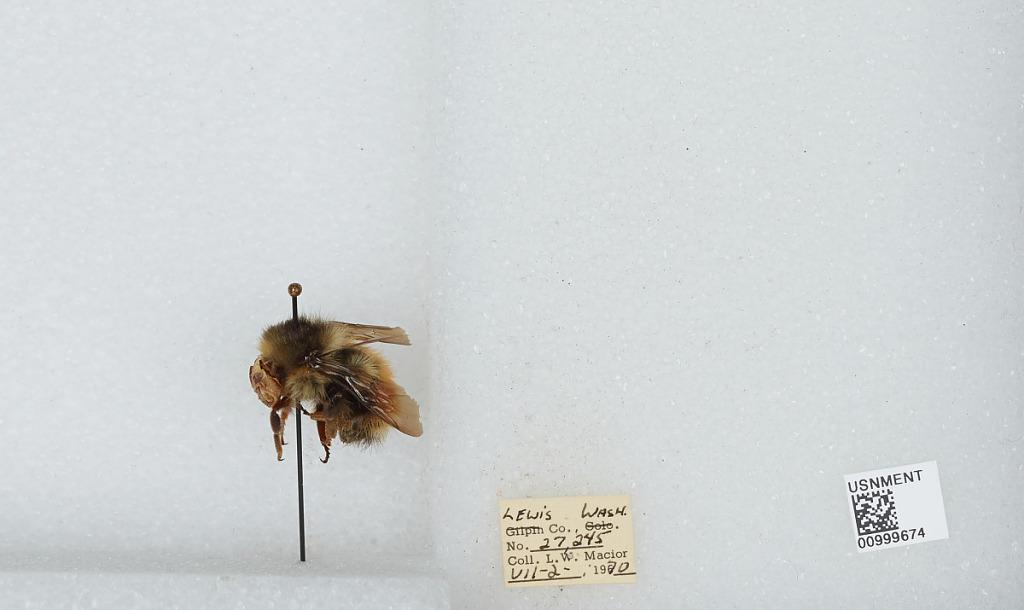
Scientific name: Bombus (Pyrobombus) melanopygus Nylander
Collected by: L. Macior
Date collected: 1970-7-2
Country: United States
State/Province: Washington